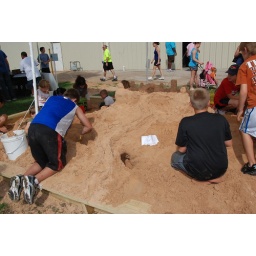
Children play in the gaint sand box